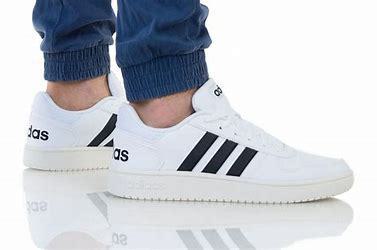
Brand: Adidas
Model: Hoops 2